Shell gorget

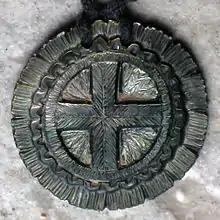
Contemporary miniature gorget by Dan Townsend, featuring a cross-in-circle motif

Iconography on the shell gorgets comes from the Mississippian Ideological Interaction Sphere. Extremely common designs include the triskele, coiled rattlesnake, spider, chunkey player, and birdman, sometimes called a Falcon Impersonater.